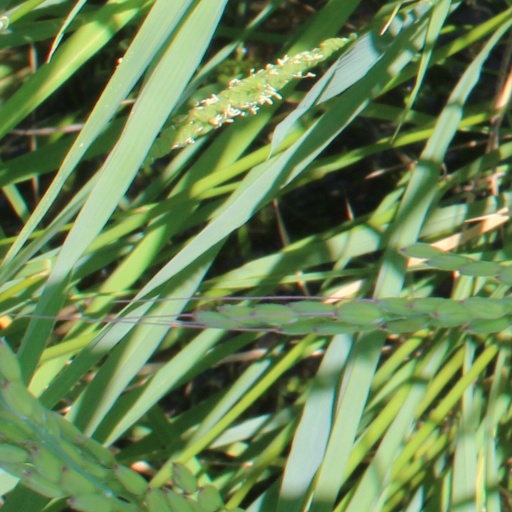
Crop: rice